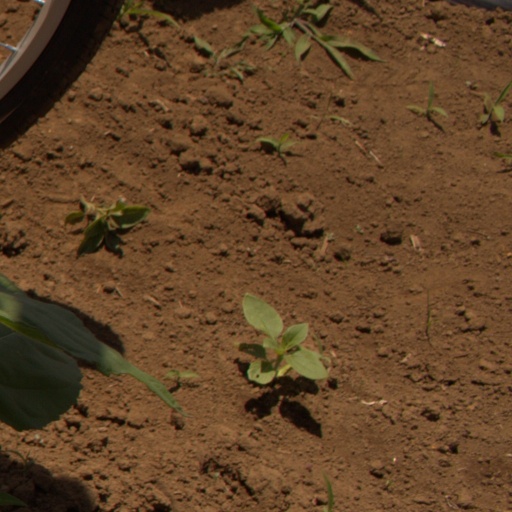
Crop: Jerusalem artichoke